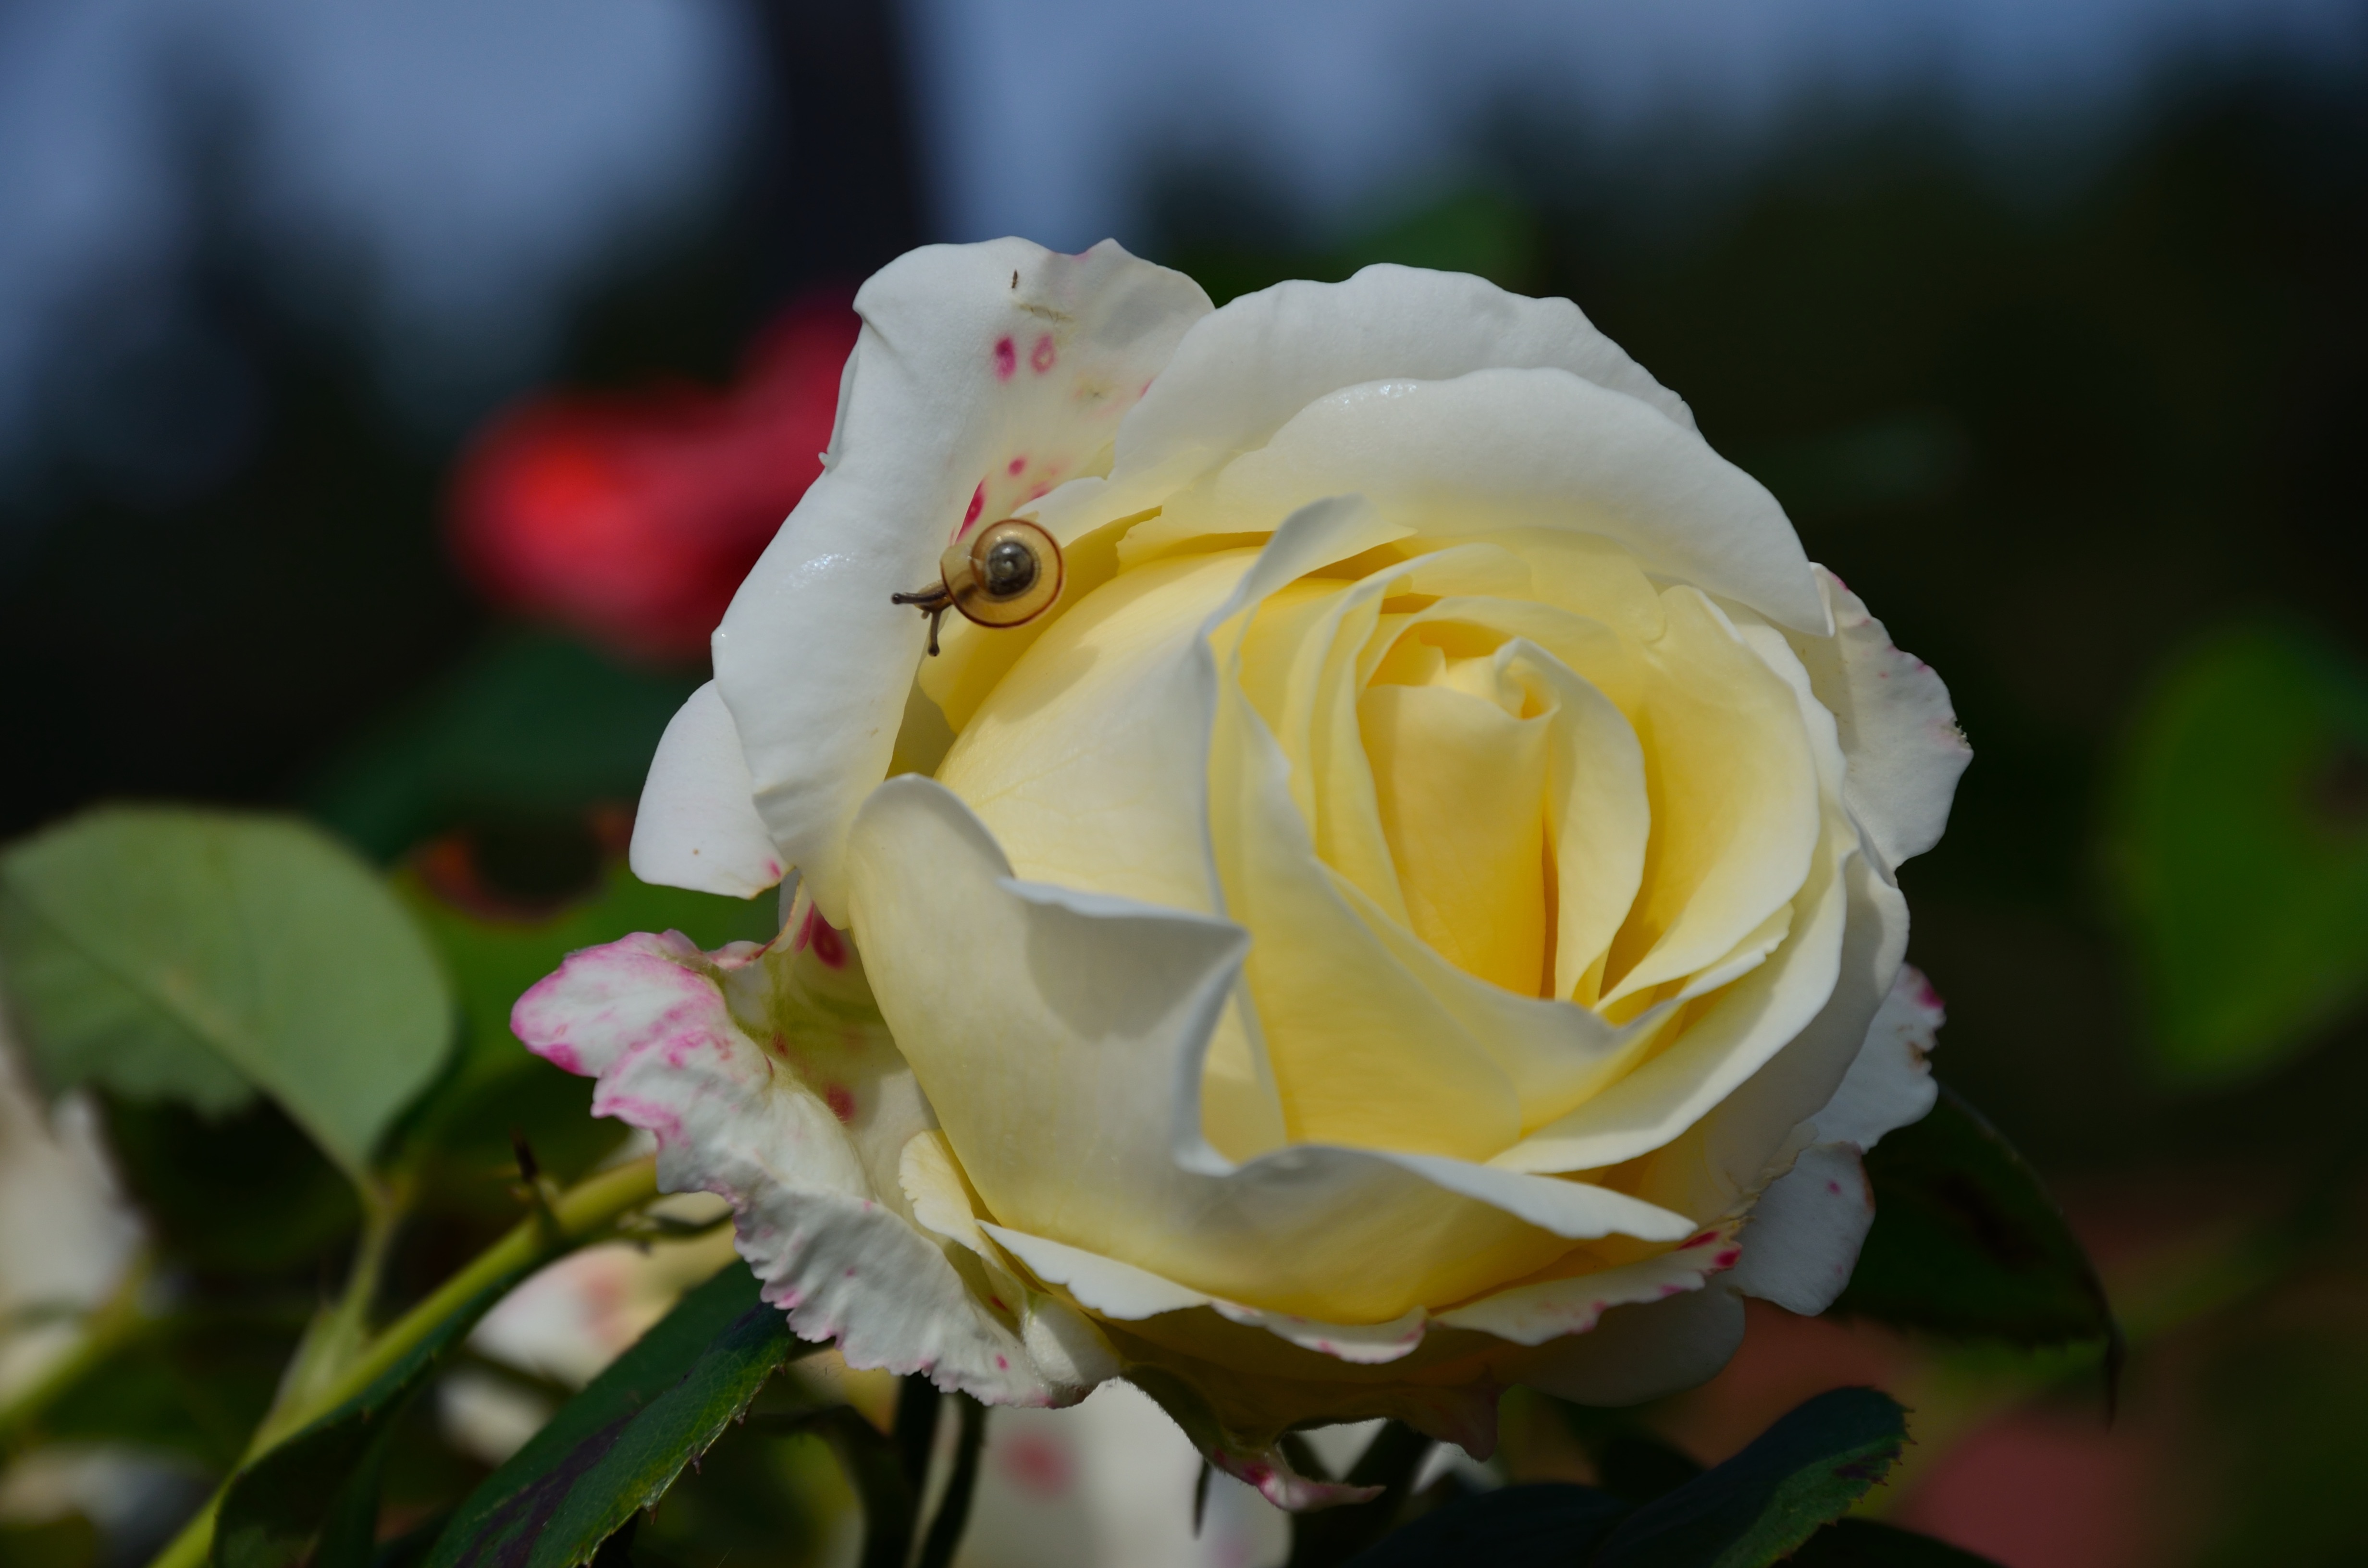
blossom, plant, flower, petal, rose, yellow, flora, close up, floribunda, macro photography, flowering plant, garden roses, rose family, plant stem, land plant, rosa centifolia, rose order